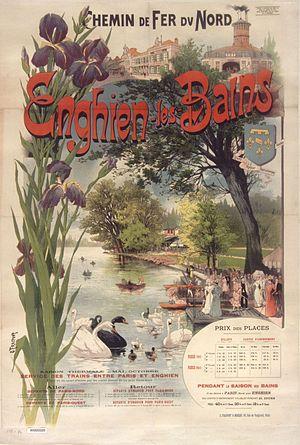
Chemin de fer du Nord. Enghien-les-Bains, Val-d'Oise, France. Lithographie, en couleur , 108 x 76 cm.
Le thermalisme est l’ensemble des activités liées à l’exploitation et à l’utilisation des eaux thermales à des fins récréatives ou de santé. Cela se rapporte aussi bien à l’histoire, l’économie, les acteurs, le patrimoine qu'à l’ensemble des moyens mis en œuvre dans les stations thermales lors des cures thermales.